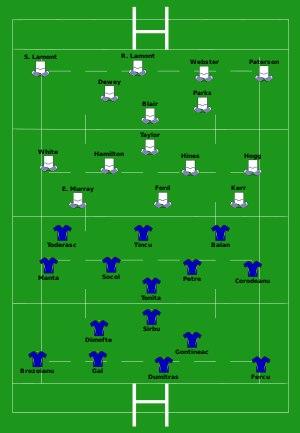
L'Équipe de Roumanie de rugby à XV dispute la Coupe du monde 2007, organisée par la France, en étant dans la Poule C pour la première phase; elle affronte la Nouvelle-Zélande, l'Écosse, l'Italie et le Portugal.
L'équipe d'Écosse de rugby à XV dispute la Coupe du monde 2007, organisée par la France, en étant dans la Poule C pour la première phase; elle affronte la Nouvelle-Zélande, l'Italie, la Roumanie et le Portugal. L'Écosse s'impose contre le Portugal 56-10 puis contre la Roumanie 42-0. Le match au sommet entre les All Blacks et l'Écosse voit la victoire des champions du monde 1987 sur les remplaçants écossais par 40-0. Le match restera dans les mémoires seulement pour la cacophonie des maillots, gris noirs contre noirs et gris. Le XV du chardon bat par la suite les Italiens pour finir second de la poule, derrière les All Blacks. L'Écosse doit alors affronter le vainqueur de la poule D, au Stade de France. Elle s'incline 19-13.
Cet article donne le détail des matchs de la poule C de la Coupe du monde de rugby à XV 2007 qui se dispute en France, au pays de Galles et en Écosse du 7 septembre au 20 octobre 2007. Les deux premières places sont qualificatives pour les quarts de finale et sont obtenues par les équipes de Nouvelle-Zélande et d'Écosse.